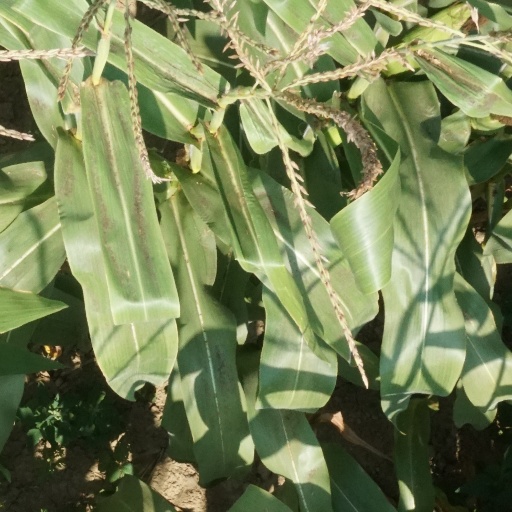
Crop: maize; corn